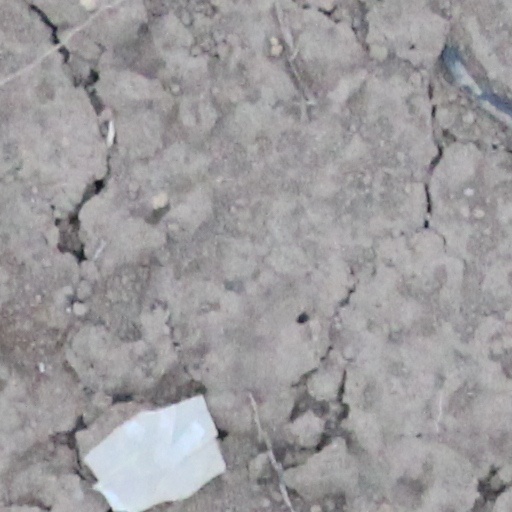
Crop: wheat